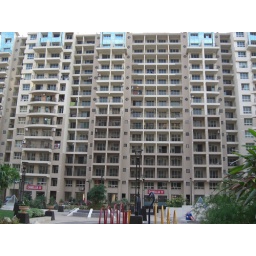
We are in Camellia B 8th floor - one with A/C's either side of circular window